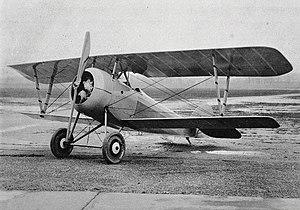
L’United States Army Air Service est le nom de la force aérienne des États-Unis entre 1918 et 1926.